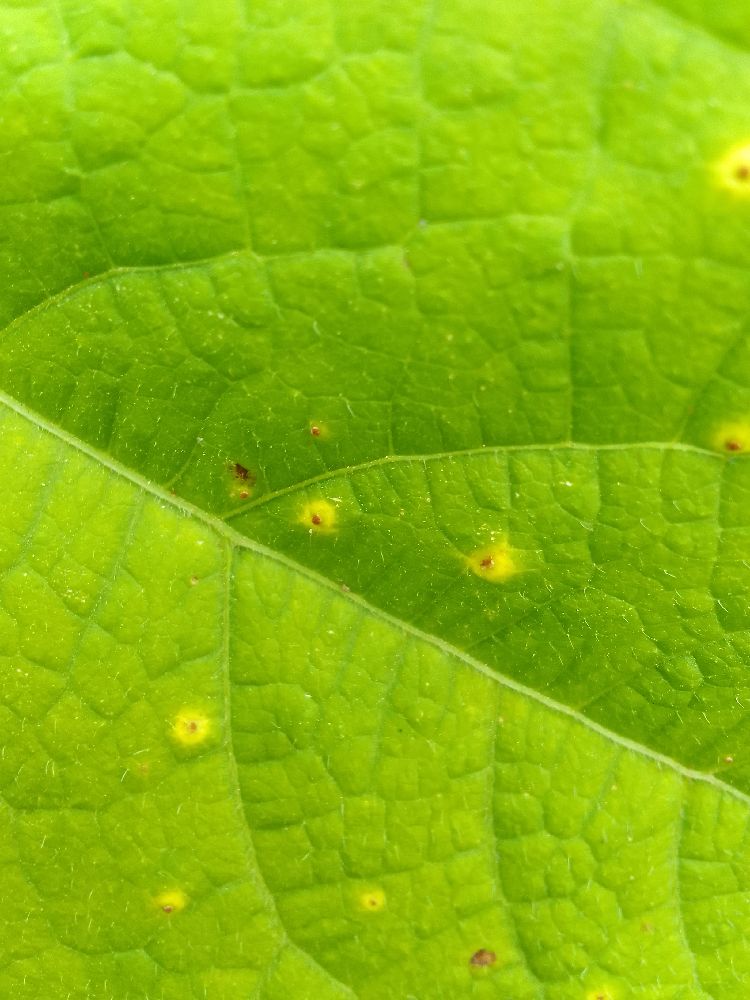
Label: rust